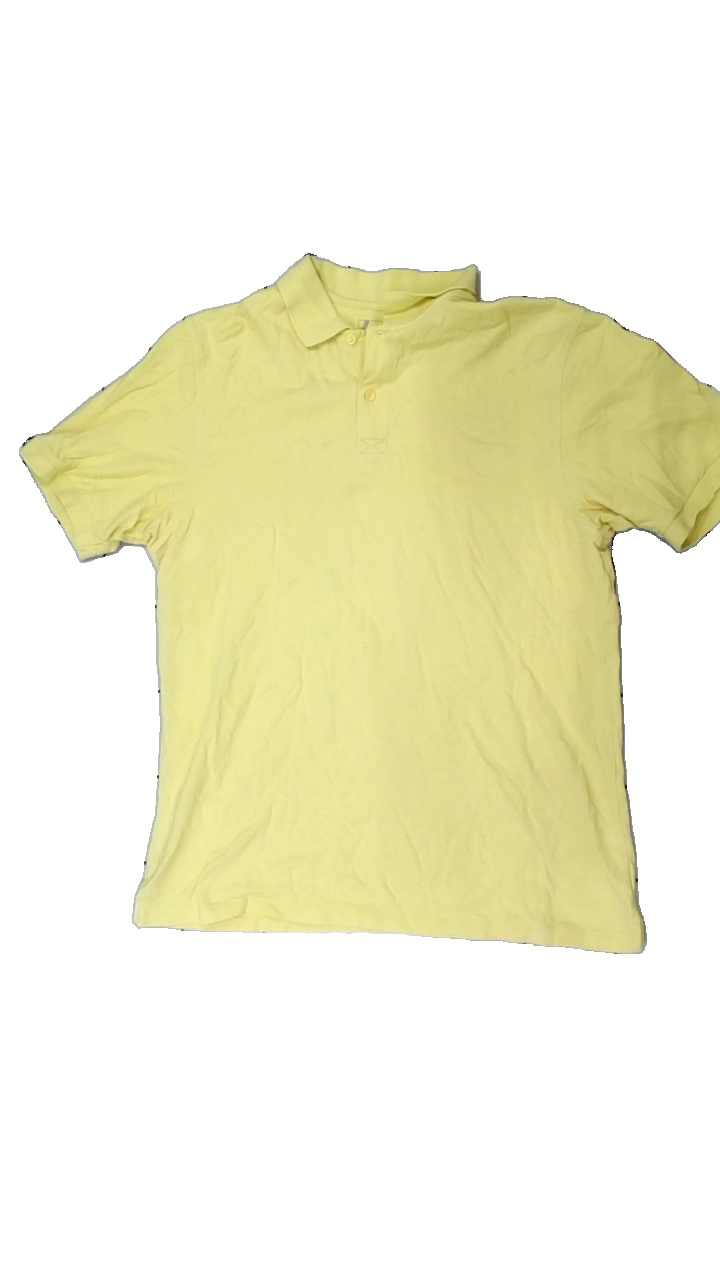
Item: Top (Men)
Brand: Dressman
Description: gul pike med fler små fläckar fram, lite hårig
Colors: Yellow
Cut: Regular
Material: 100% cotton
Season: All
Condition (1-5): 3
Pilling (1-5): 5
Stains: Major
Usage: Export
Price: <50